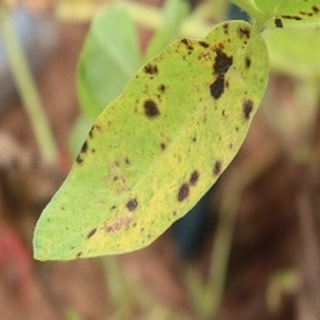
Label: groundnut_late_leaf_spot